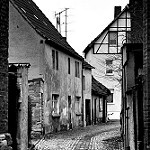
Label: street